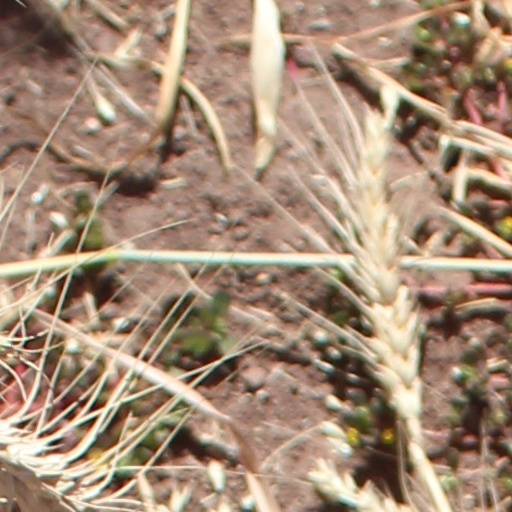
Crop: wheat